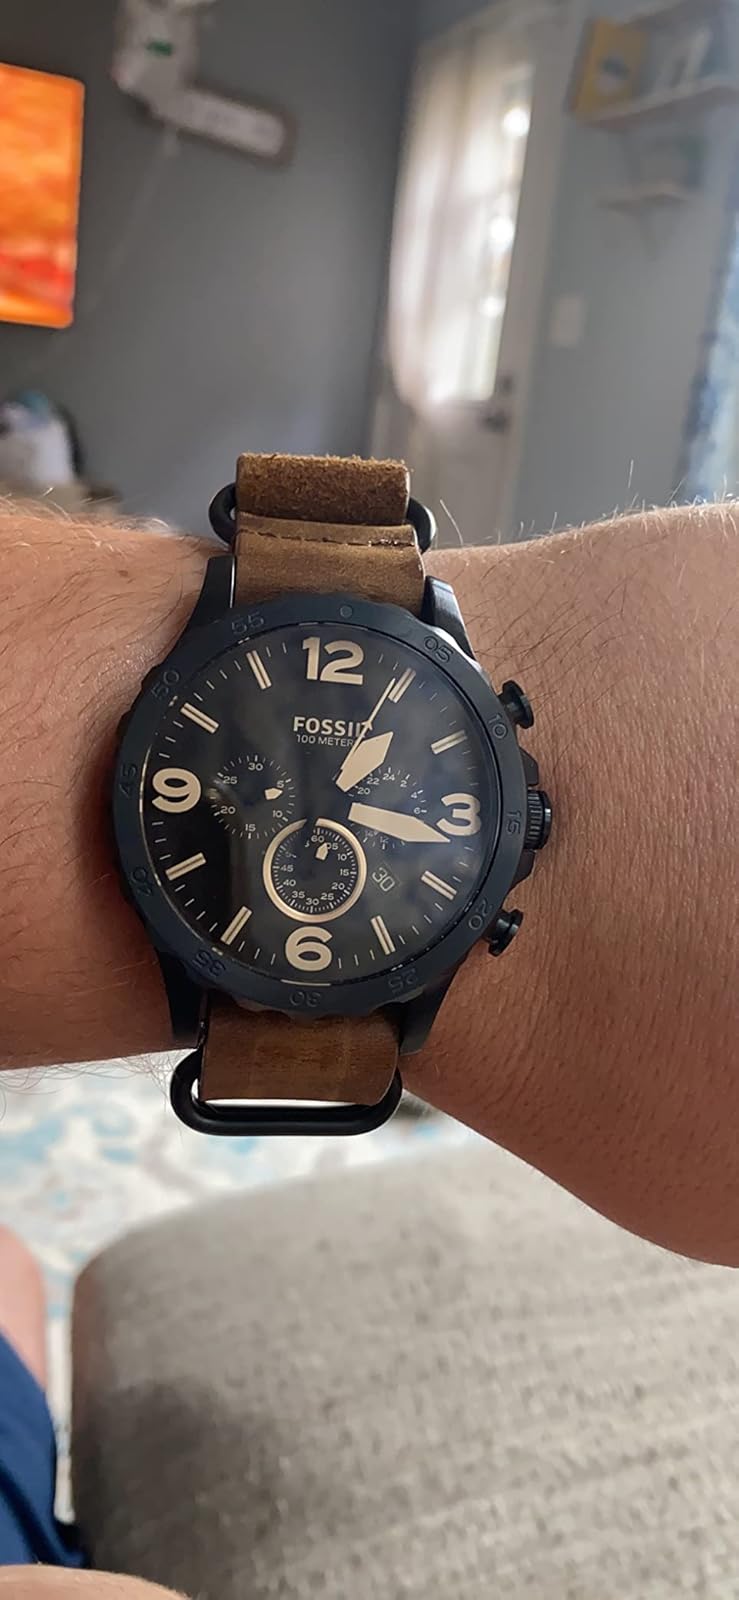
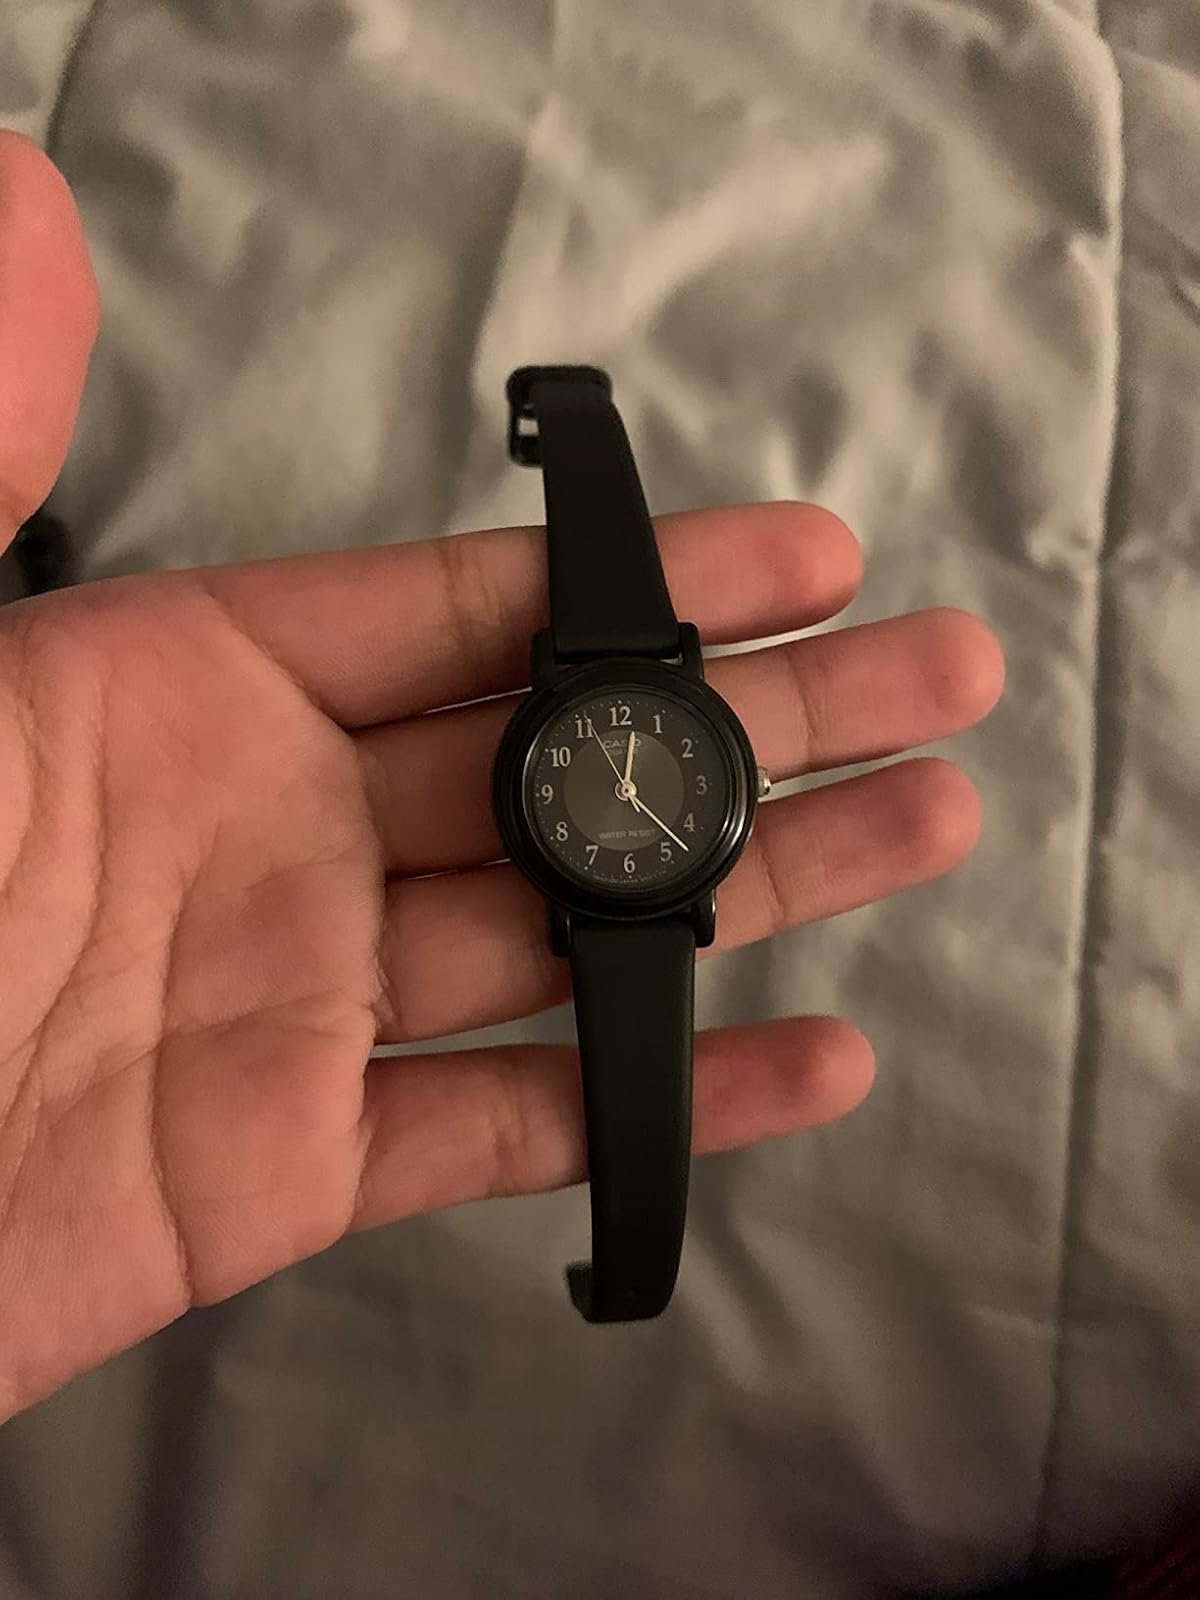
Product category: accessories_watch
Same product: no